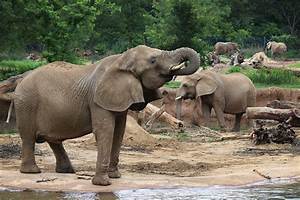
Label: elephant